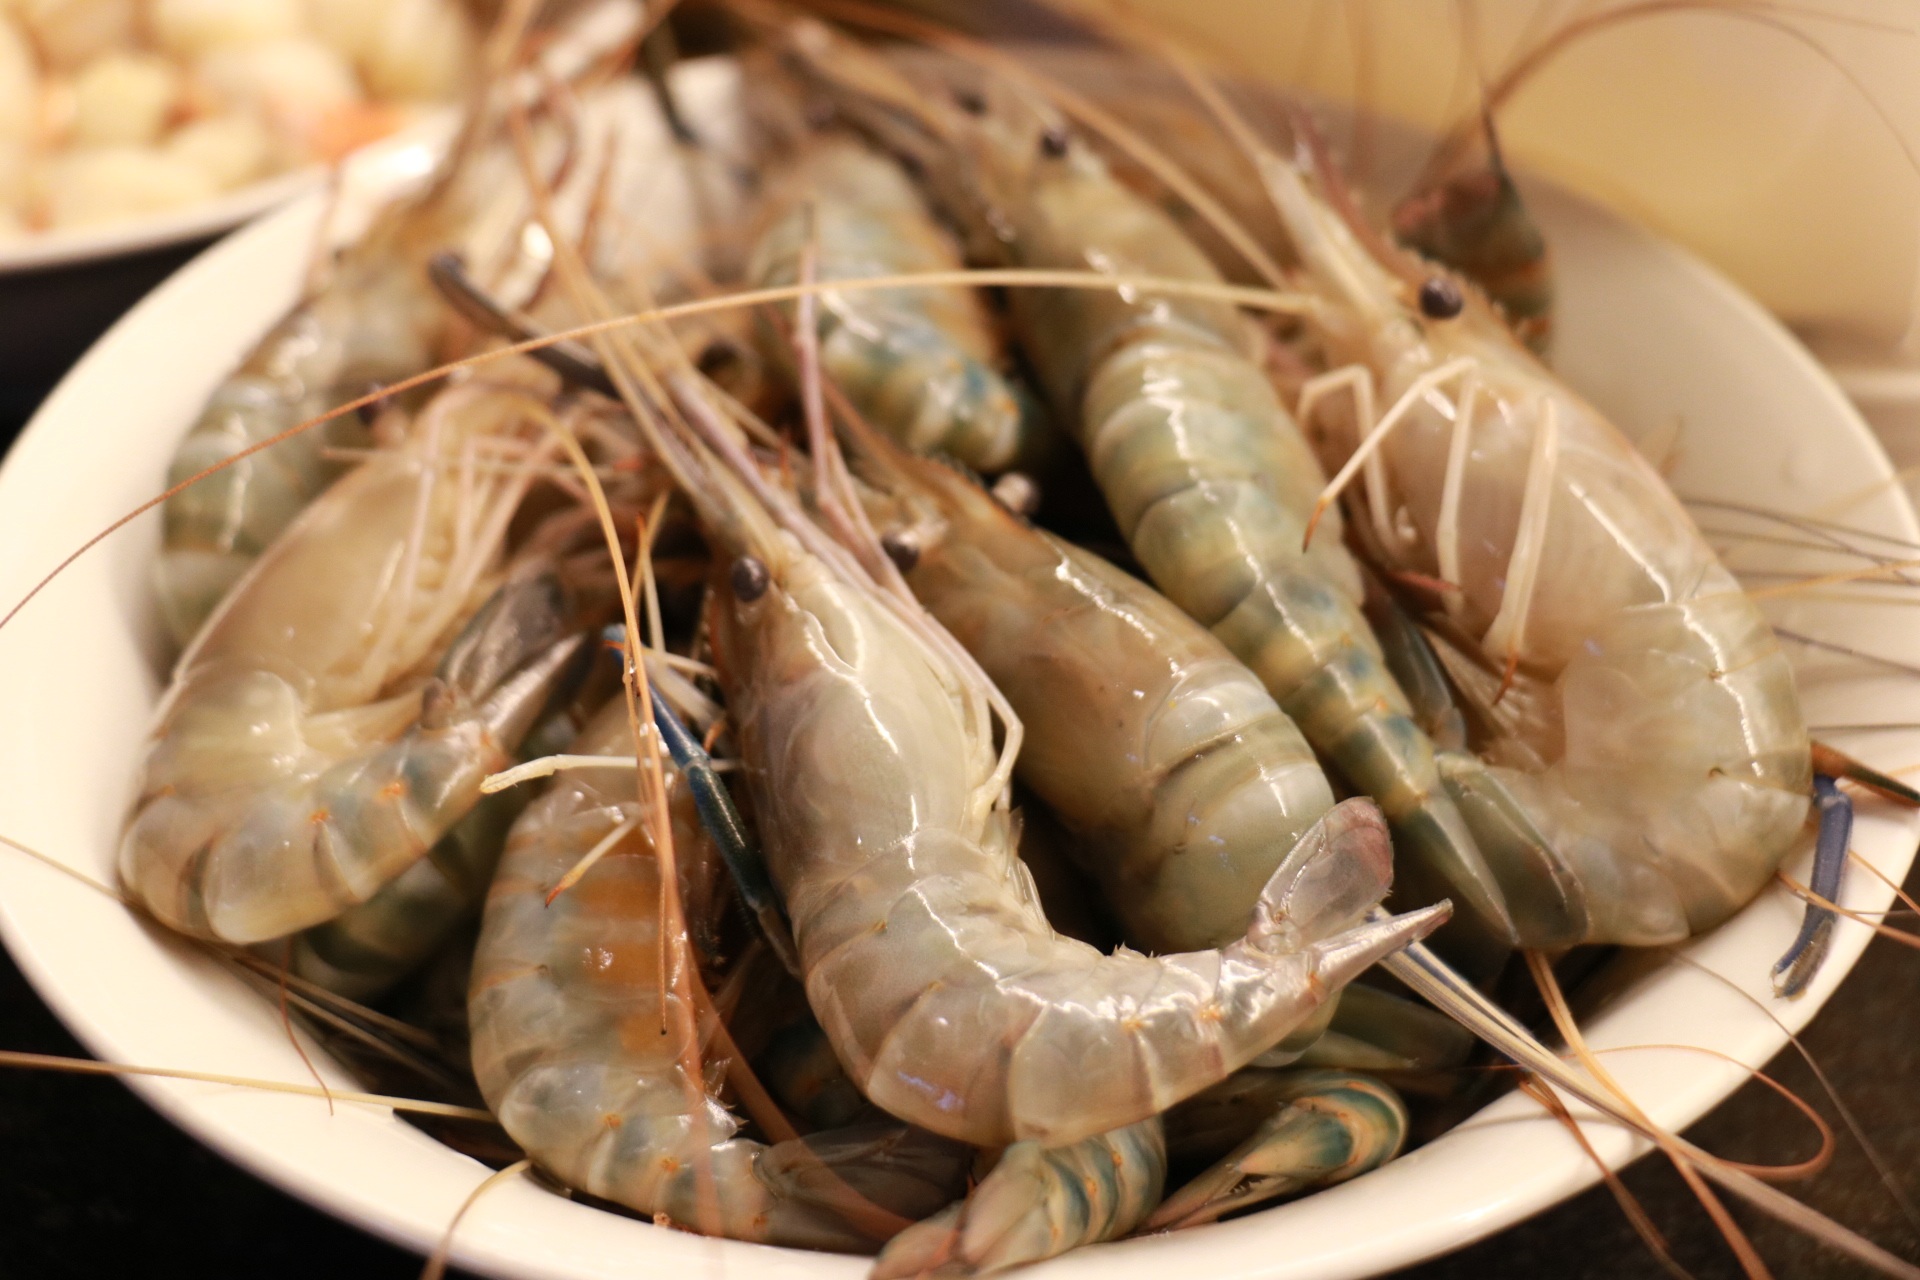
dish, food, produce, seafood, fish, invertebrate, shrimp, crustacean, raw, chinese food, decapoda, animal source foods, caridean shrimp, dendrobranchiata